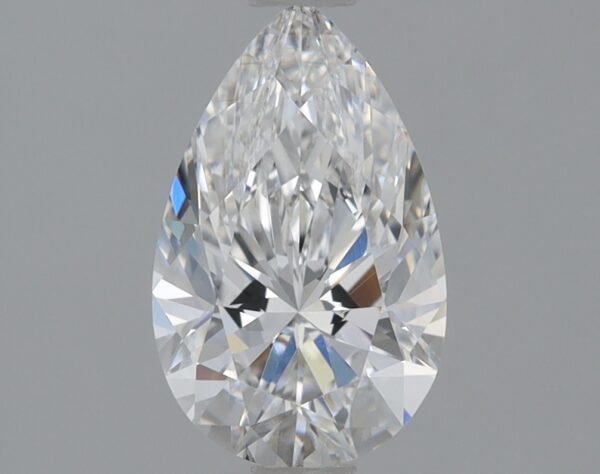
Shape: pear
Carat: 0.9
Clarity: VS2
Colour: F
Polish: EX
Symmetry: EX
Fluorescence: NONE
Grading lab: IGI
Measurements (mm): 8.54 x 5.33 x 3.43